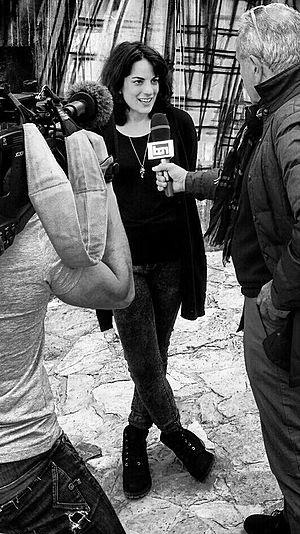
Alice Pasquini est une artiste de rue, scénographe et illustratrice italienne.